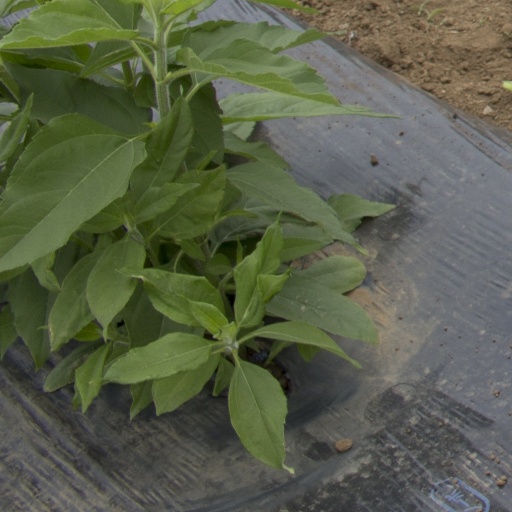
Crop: Jerusalem artichoke